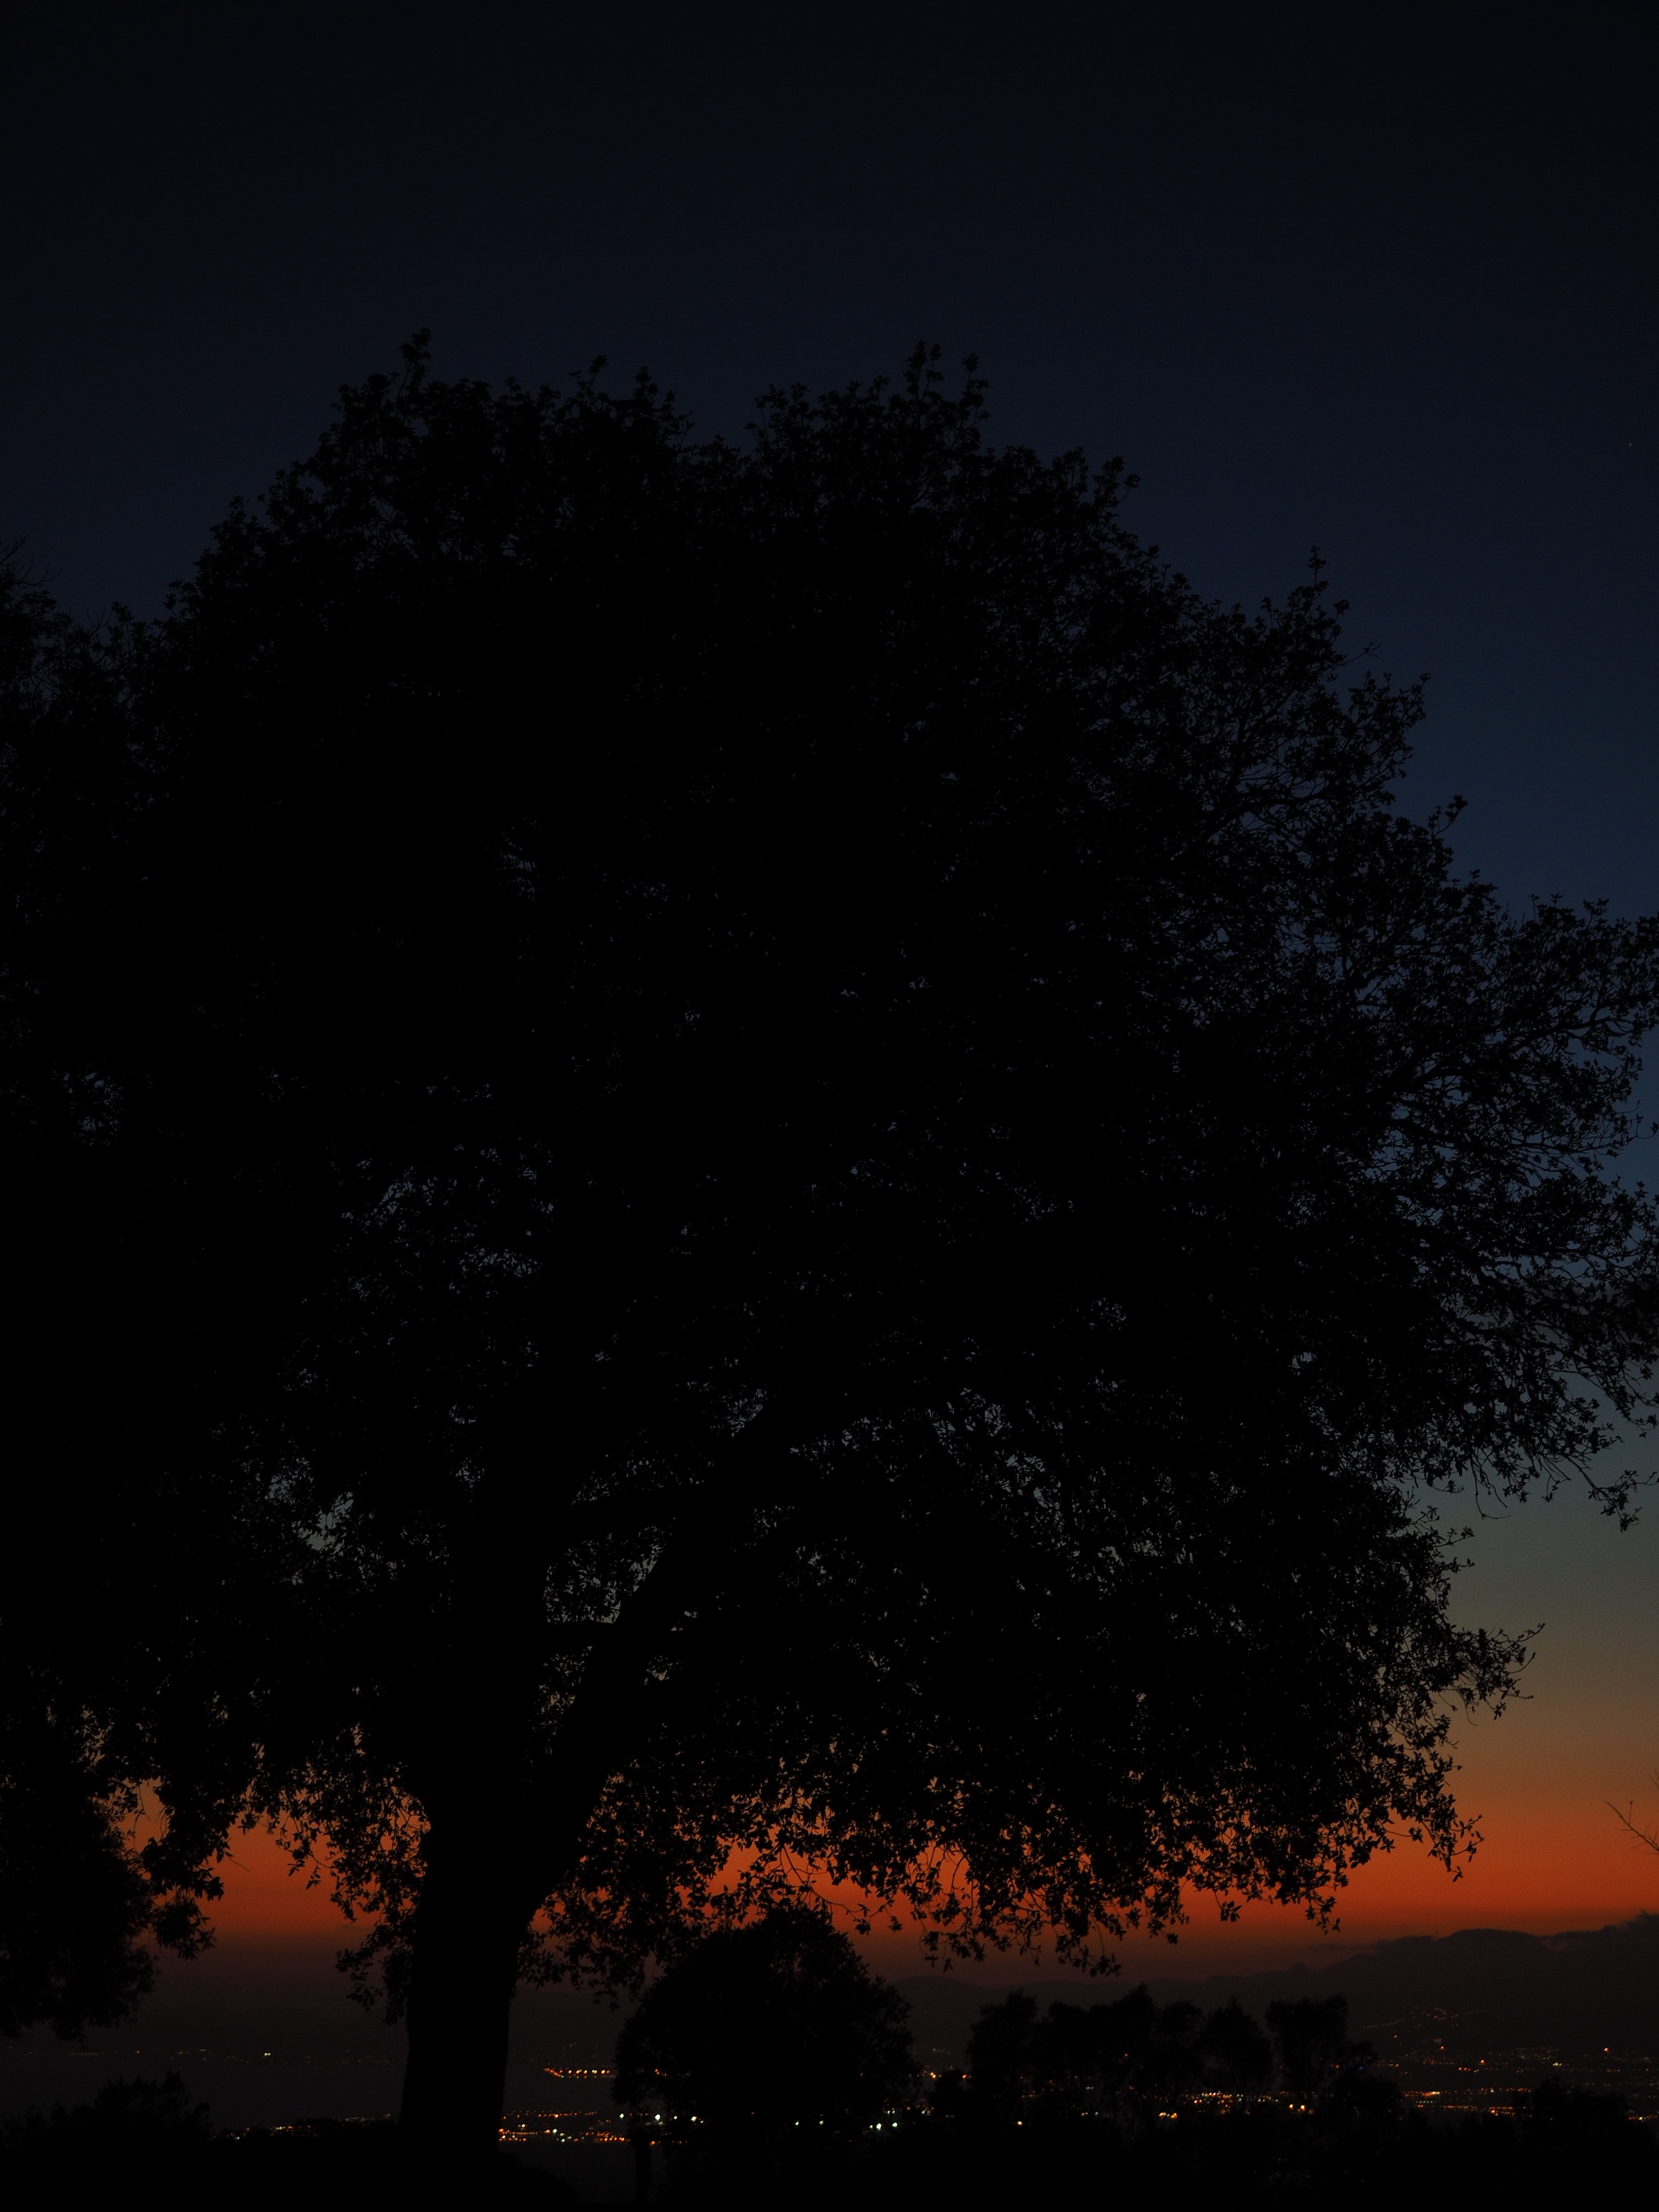
tree, nature, branch, cloud, plant, sky, sunrise, sunset, night, sunlight, morning, dawn, atmosphere, dark, dusk, evening, peaceful, darkness, moonlight, at night, atmospheric phenomenon, woody plant